British Rail Class 47

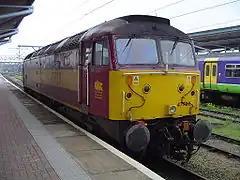
Class 47/7. 47787 parked in a bay platform at Rugby station

After being severely damaged in a derailment near Peterborough in 1974, locomotive 47046 was selected to be a testbed for the projected Class 56, and was fitted with a 16-cylinder Ruston 16RK3CT engine rated at for assessment purposes. To identify it as unique, it was renumbered 47601 (at the time the number range for Class 47s only extended as far as 47555). Later, in 1979, it was used again for the Class 58 project, fitted with a 12-cylinder Ruston engine (this time of ), and renumbered 47901. It continued with this non-standard engine fitted until its withdrawal in 1990.